Nick Leckey

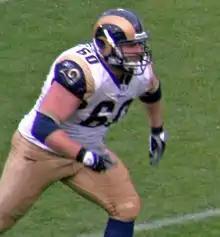

Nicholas Nathan Leckey (born March 12, 1982) is an American former professional football player who was a center in the National Football League (NFL). He played college football for the Kansas State Wildcats and was selected by the Arizona Cardinals in the sixth round of the 2004 NFL draft.